Rosalinde Fuller

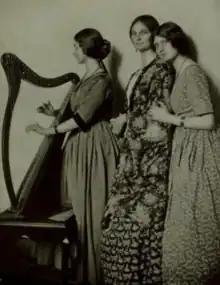
Cynthia, Dorothy and Rosalind Fuller

Walter embraced the idea of making their fortunes in the New World. With him as their musical director, impresario, and chaperone, the three older sisters – including Rosalind, then – arrived in New York at Christmas 1911, with enough money for three weeks in a hotel. They would have to make enough money by singing to pay for their return ticket. They were an instant success; within six months they were invited to sing at the White House, but left for home before they could fit the President into their busy schedule. At this point, the eldest sister (who had studied the harp and singing at the Royal College of Music) got married and was replaced by the youngest. As "The Fuller Sisters" they continued making immensely successful tours, with Rosalind their most bewitching performer. President Woodrow Wilson invited them to sing for him on two occasions, once at the White House and once at his summer residence. Their career ended when the entry of the US into World War I wiped out the demand for folksongs.